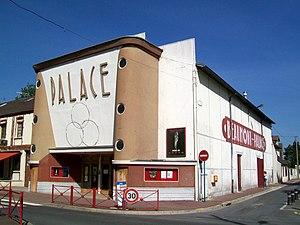
Le cinéma Beaumont-Palace, rue de Paris, à l'angle avec la rue Henri-Pasdeloup.
Scream 4, ou Frissons 4 au Québec, est un film d'horreur américain réalisé par Wes Craven, sorti en 2011. Il s'agit du quatrième volet de la franchise Scream.
Le département du Val-d'Oise est une ancienne terre de tournage. Plus de 1000 œuvres audiovisuelles ont été tournées dans le département du Val-d'Oise depuis 1901, dont plus de 400 depuis 1950. Selon ces documents, le premier film tourné est Patineurs sur le lac d’Enghien, et le 1000ᵉ est Pauvre Richard, tourné en 2011. La multitude de tournages s'expliquerait notamment par la variété de paysages disponibles tant par les conditions fiscales avantageuses de tournage liées à la proximité avec Paris.
Beaumont-sur-Oise est une commune française située dans le département du Val-d'Oise, en région Île-de-France. Ses habitants sont appelés les Beaumontois. Elle forme avec cinq communes voisines l'unité urbaine de Persan - Beaumont-sur-Oise.